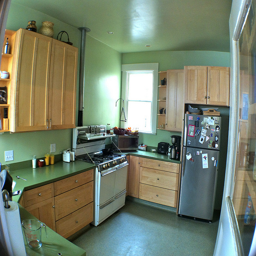
A large kitchen with green walls and counters
A green kitchen with a white stove and silver refrigerator.
A kitchen with basic appliances and a window.
a kitchen with a lot of cupboards and appliances
A kitchen with a refrigerator, oven and window.